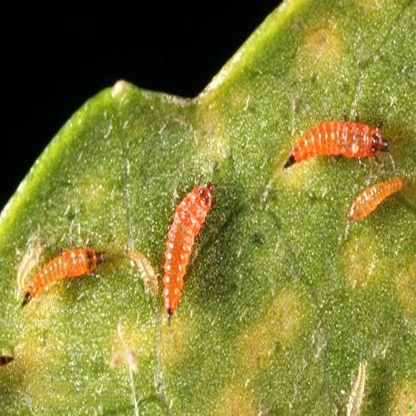
Nhãn: Bọ trĩ ( Thrips )